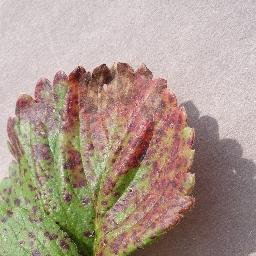
Label: Strawberry___Leaf_scorch